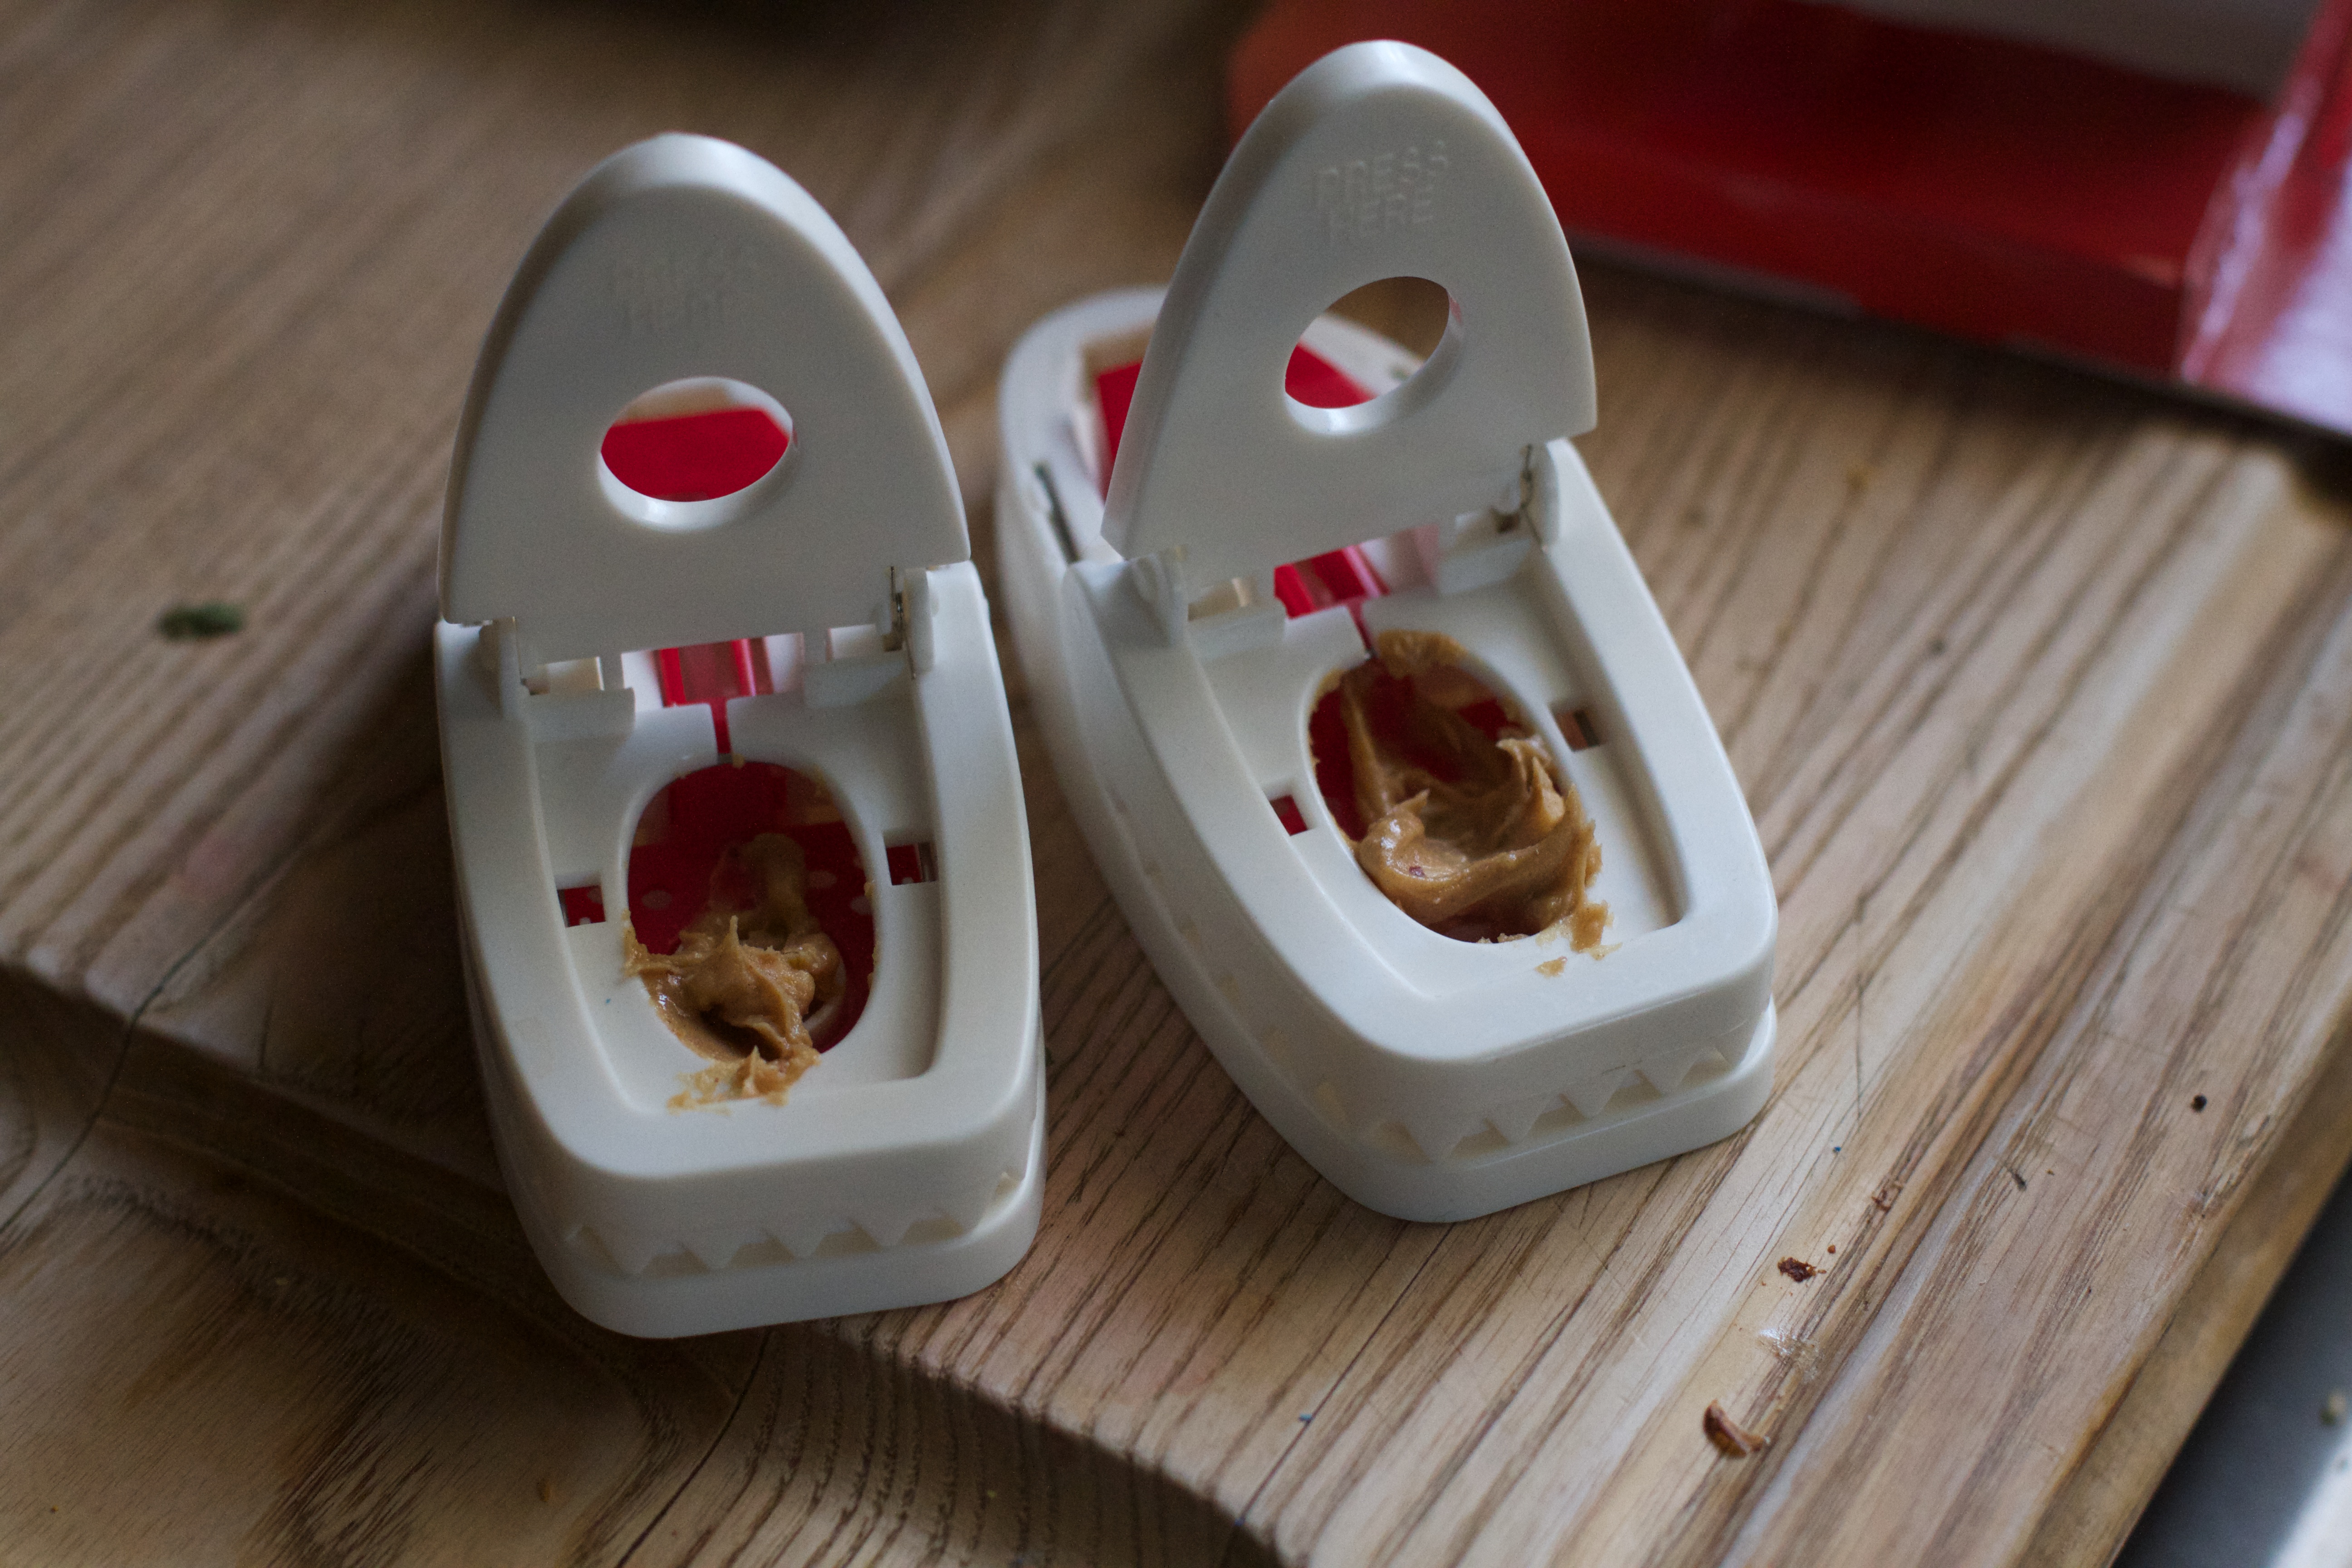
meal, food, dessert, lighting, product, tooth